Staggers Rail Act

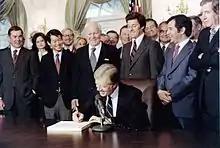
President Jimmy Carter signs the Staggers Rail Act into law on October 14, 1980. Representative Harley O. Staggers, sponsor of the bill, stands to the president's right.

The Staggers Rail Act of 1980 is a United States federal law that deregulated the American railroad industry to a significant extent, and it replaced the regulatory structure that had existed since the Interstate Commerce Act of 1887.